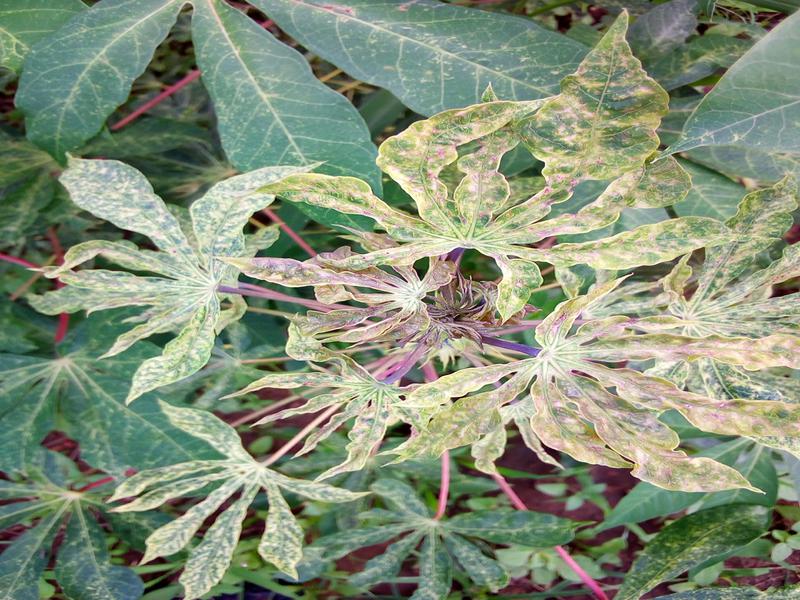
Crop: cassava
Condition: green_mottle